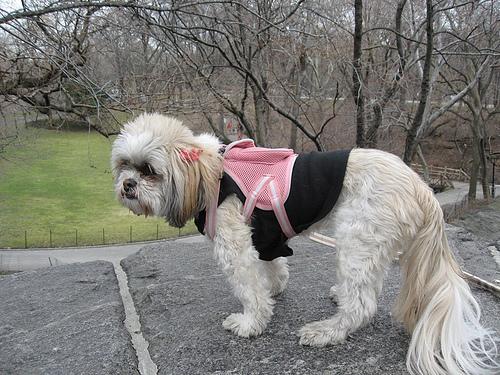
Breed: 215-n000038-Lhasa